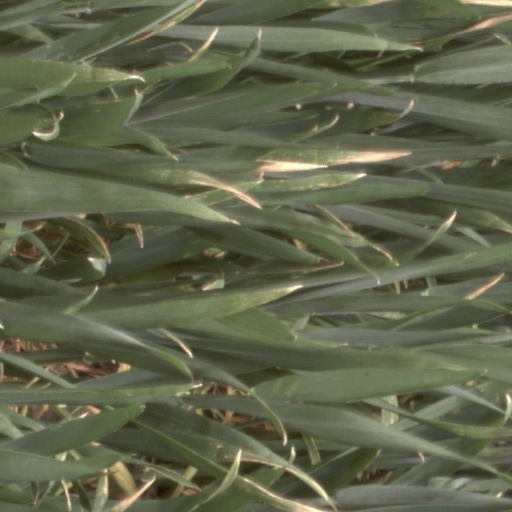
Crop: wheat